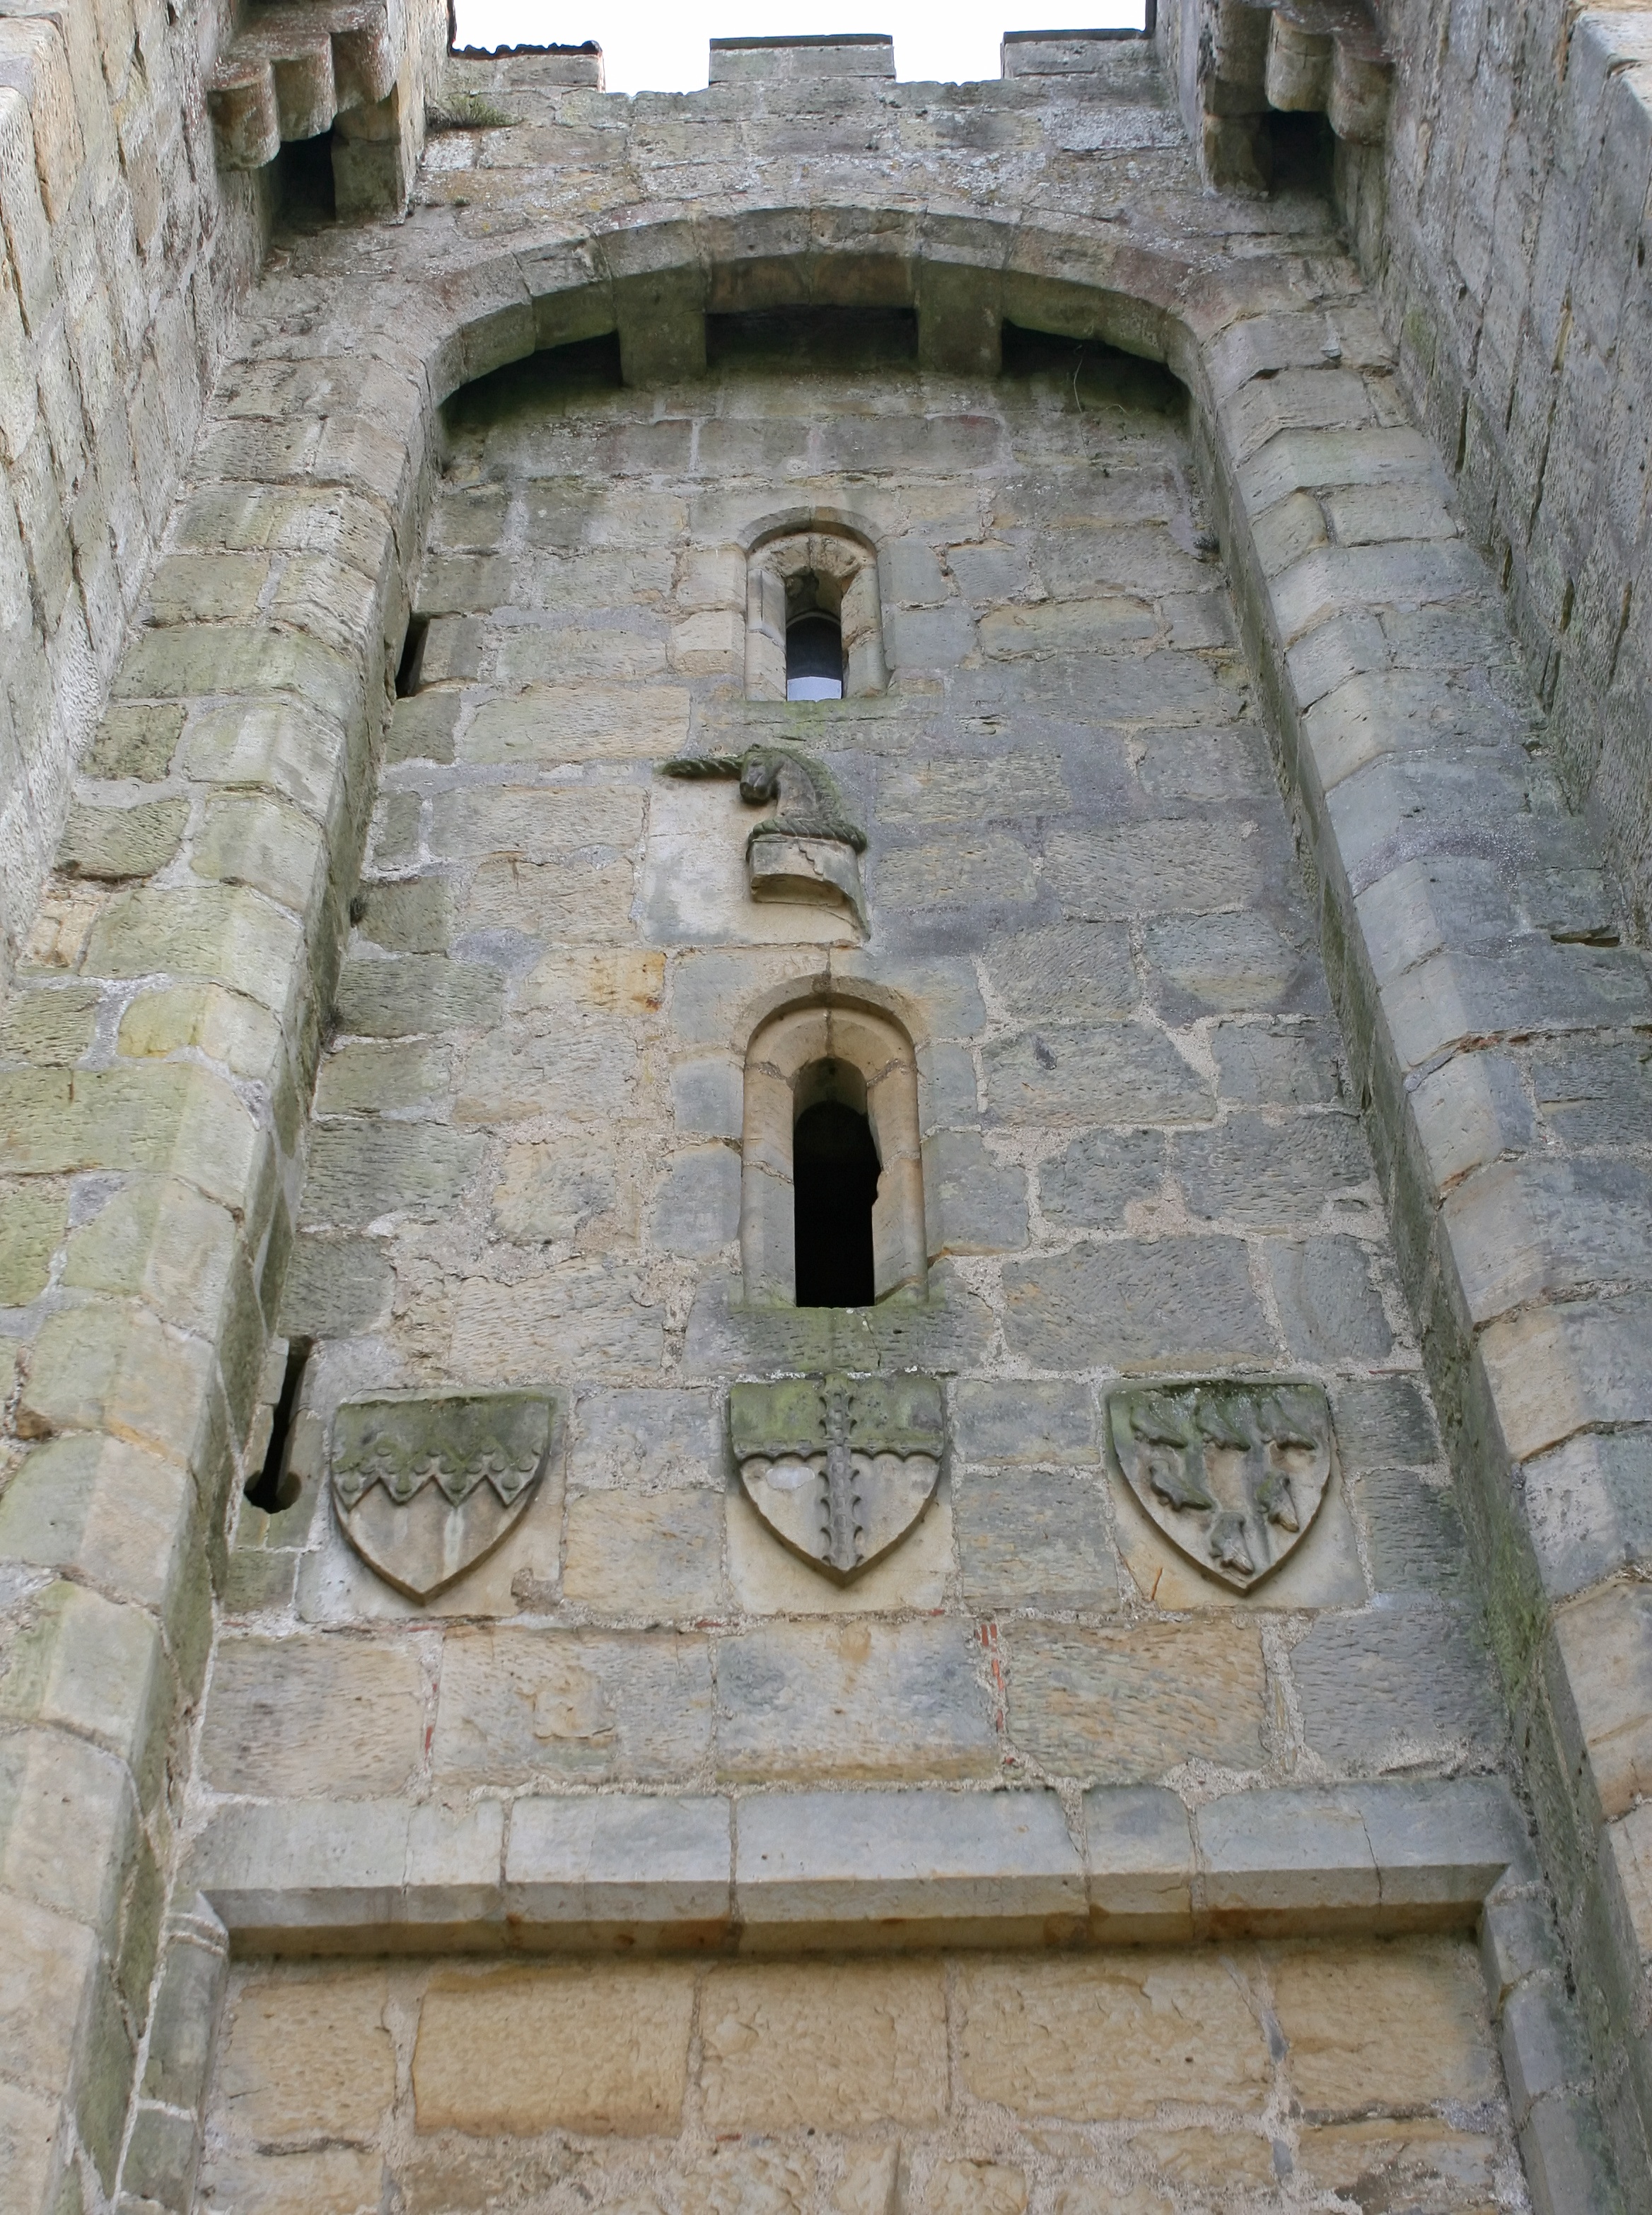
architecture, structure, building, palace, stone, monument, summer, entrance, castle, facade, blue, chapel, security, place of worship, baptistery, uk, england, sunny, power, medieval, clouds, fortress, temple, stronghold, ruins, monastery, walls, safety, british, history, day, conservation, english, britain, strength, preservation, defense, survival, moat, fortified, ramparts, battlements, mediaeval, archaeological site, fortify, bulwark, ancient history